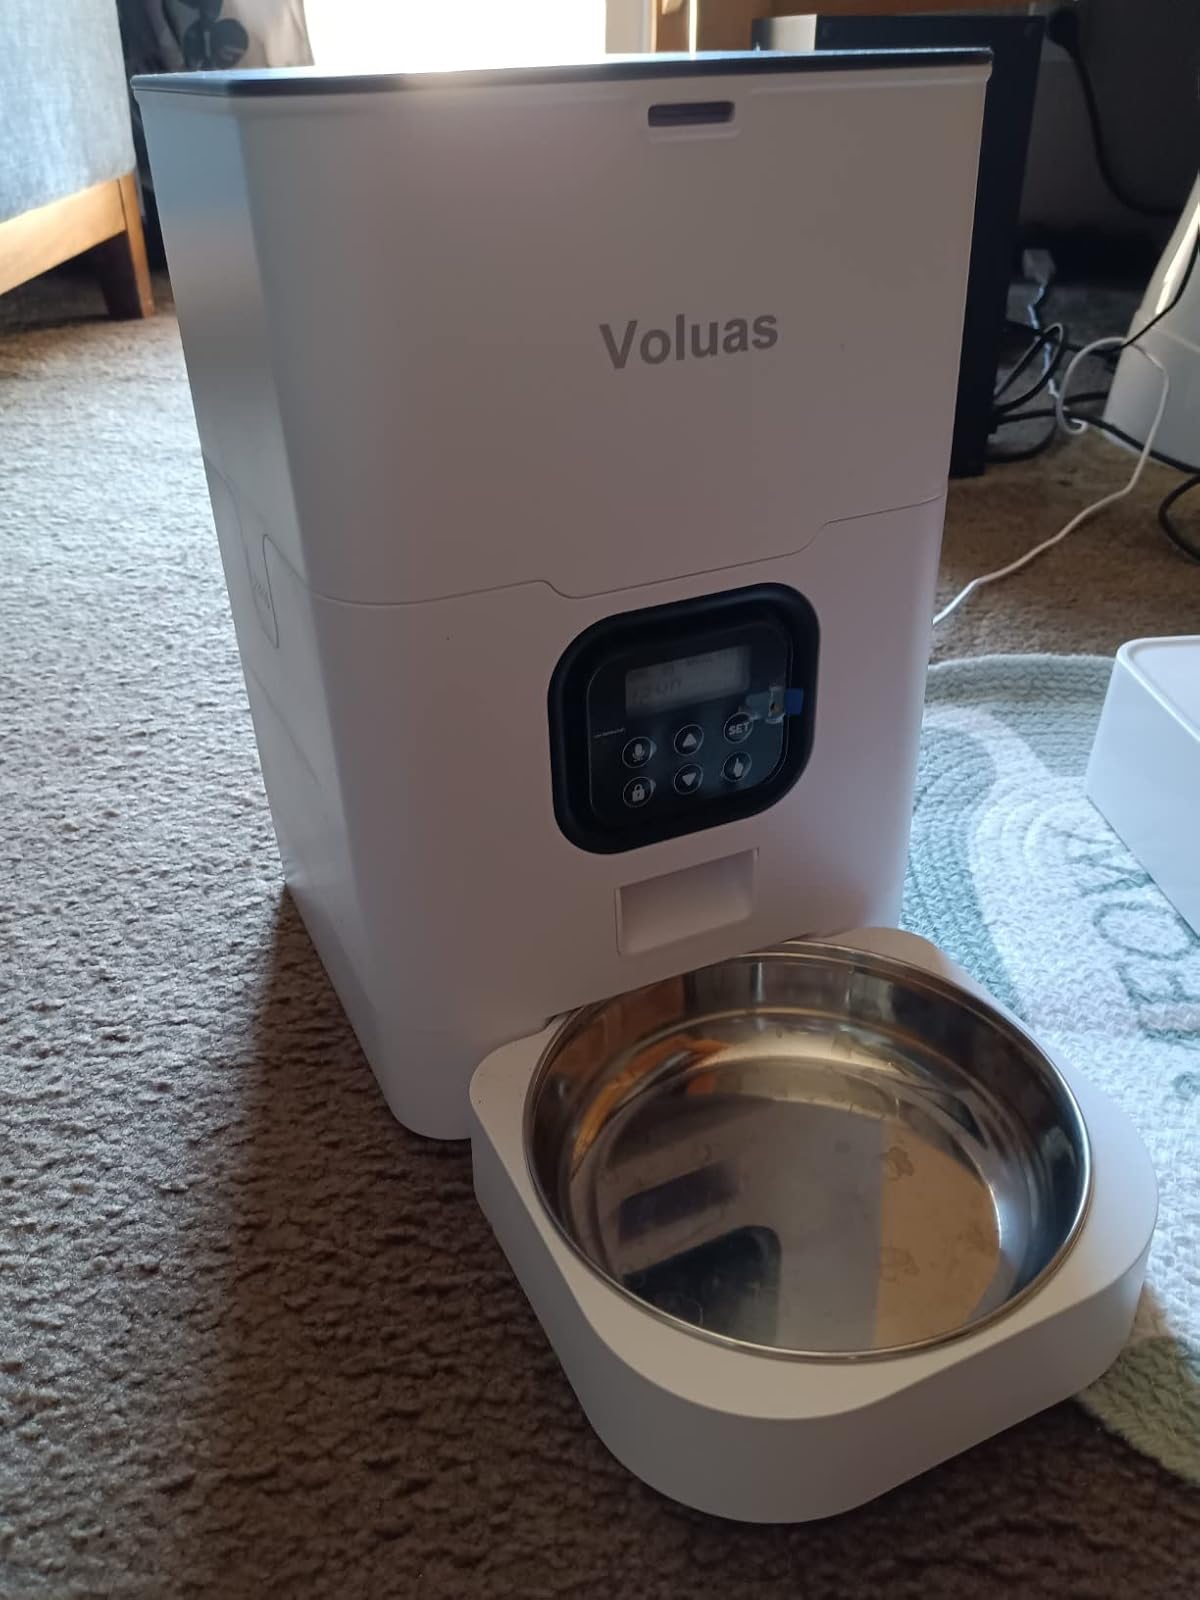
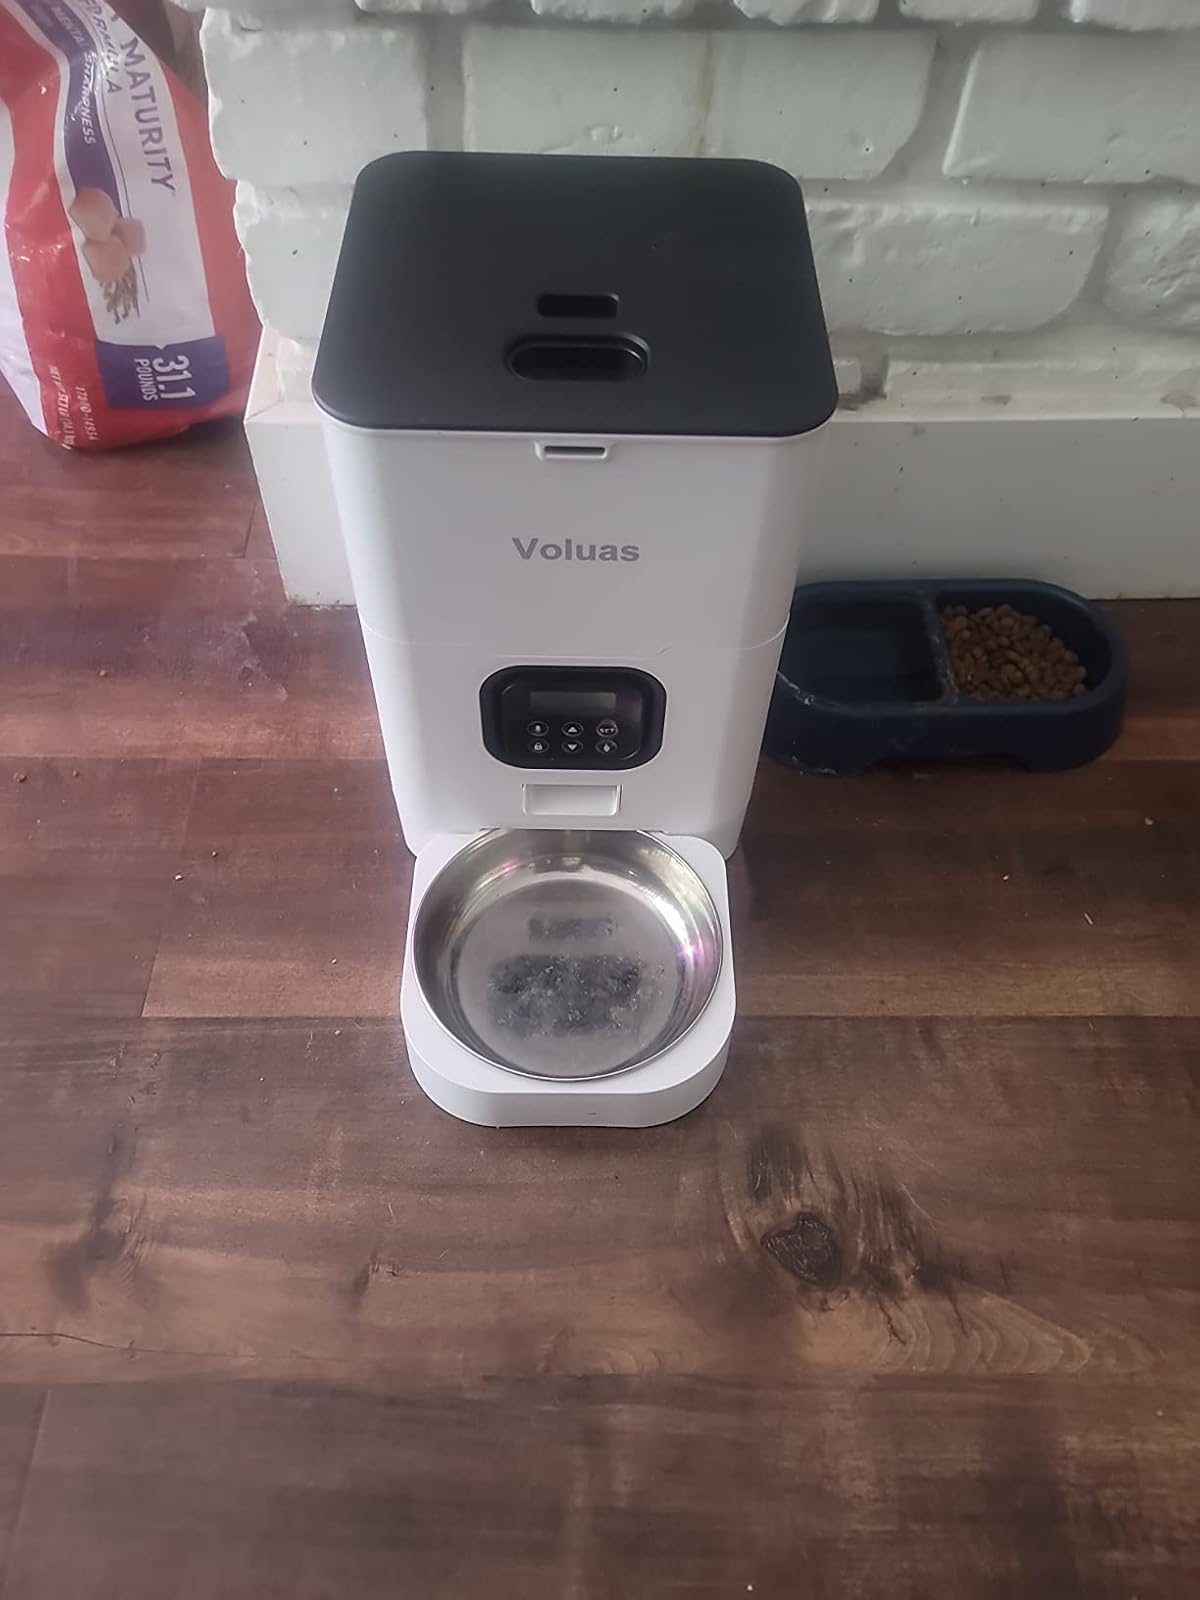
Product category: items_feeder
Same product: yes